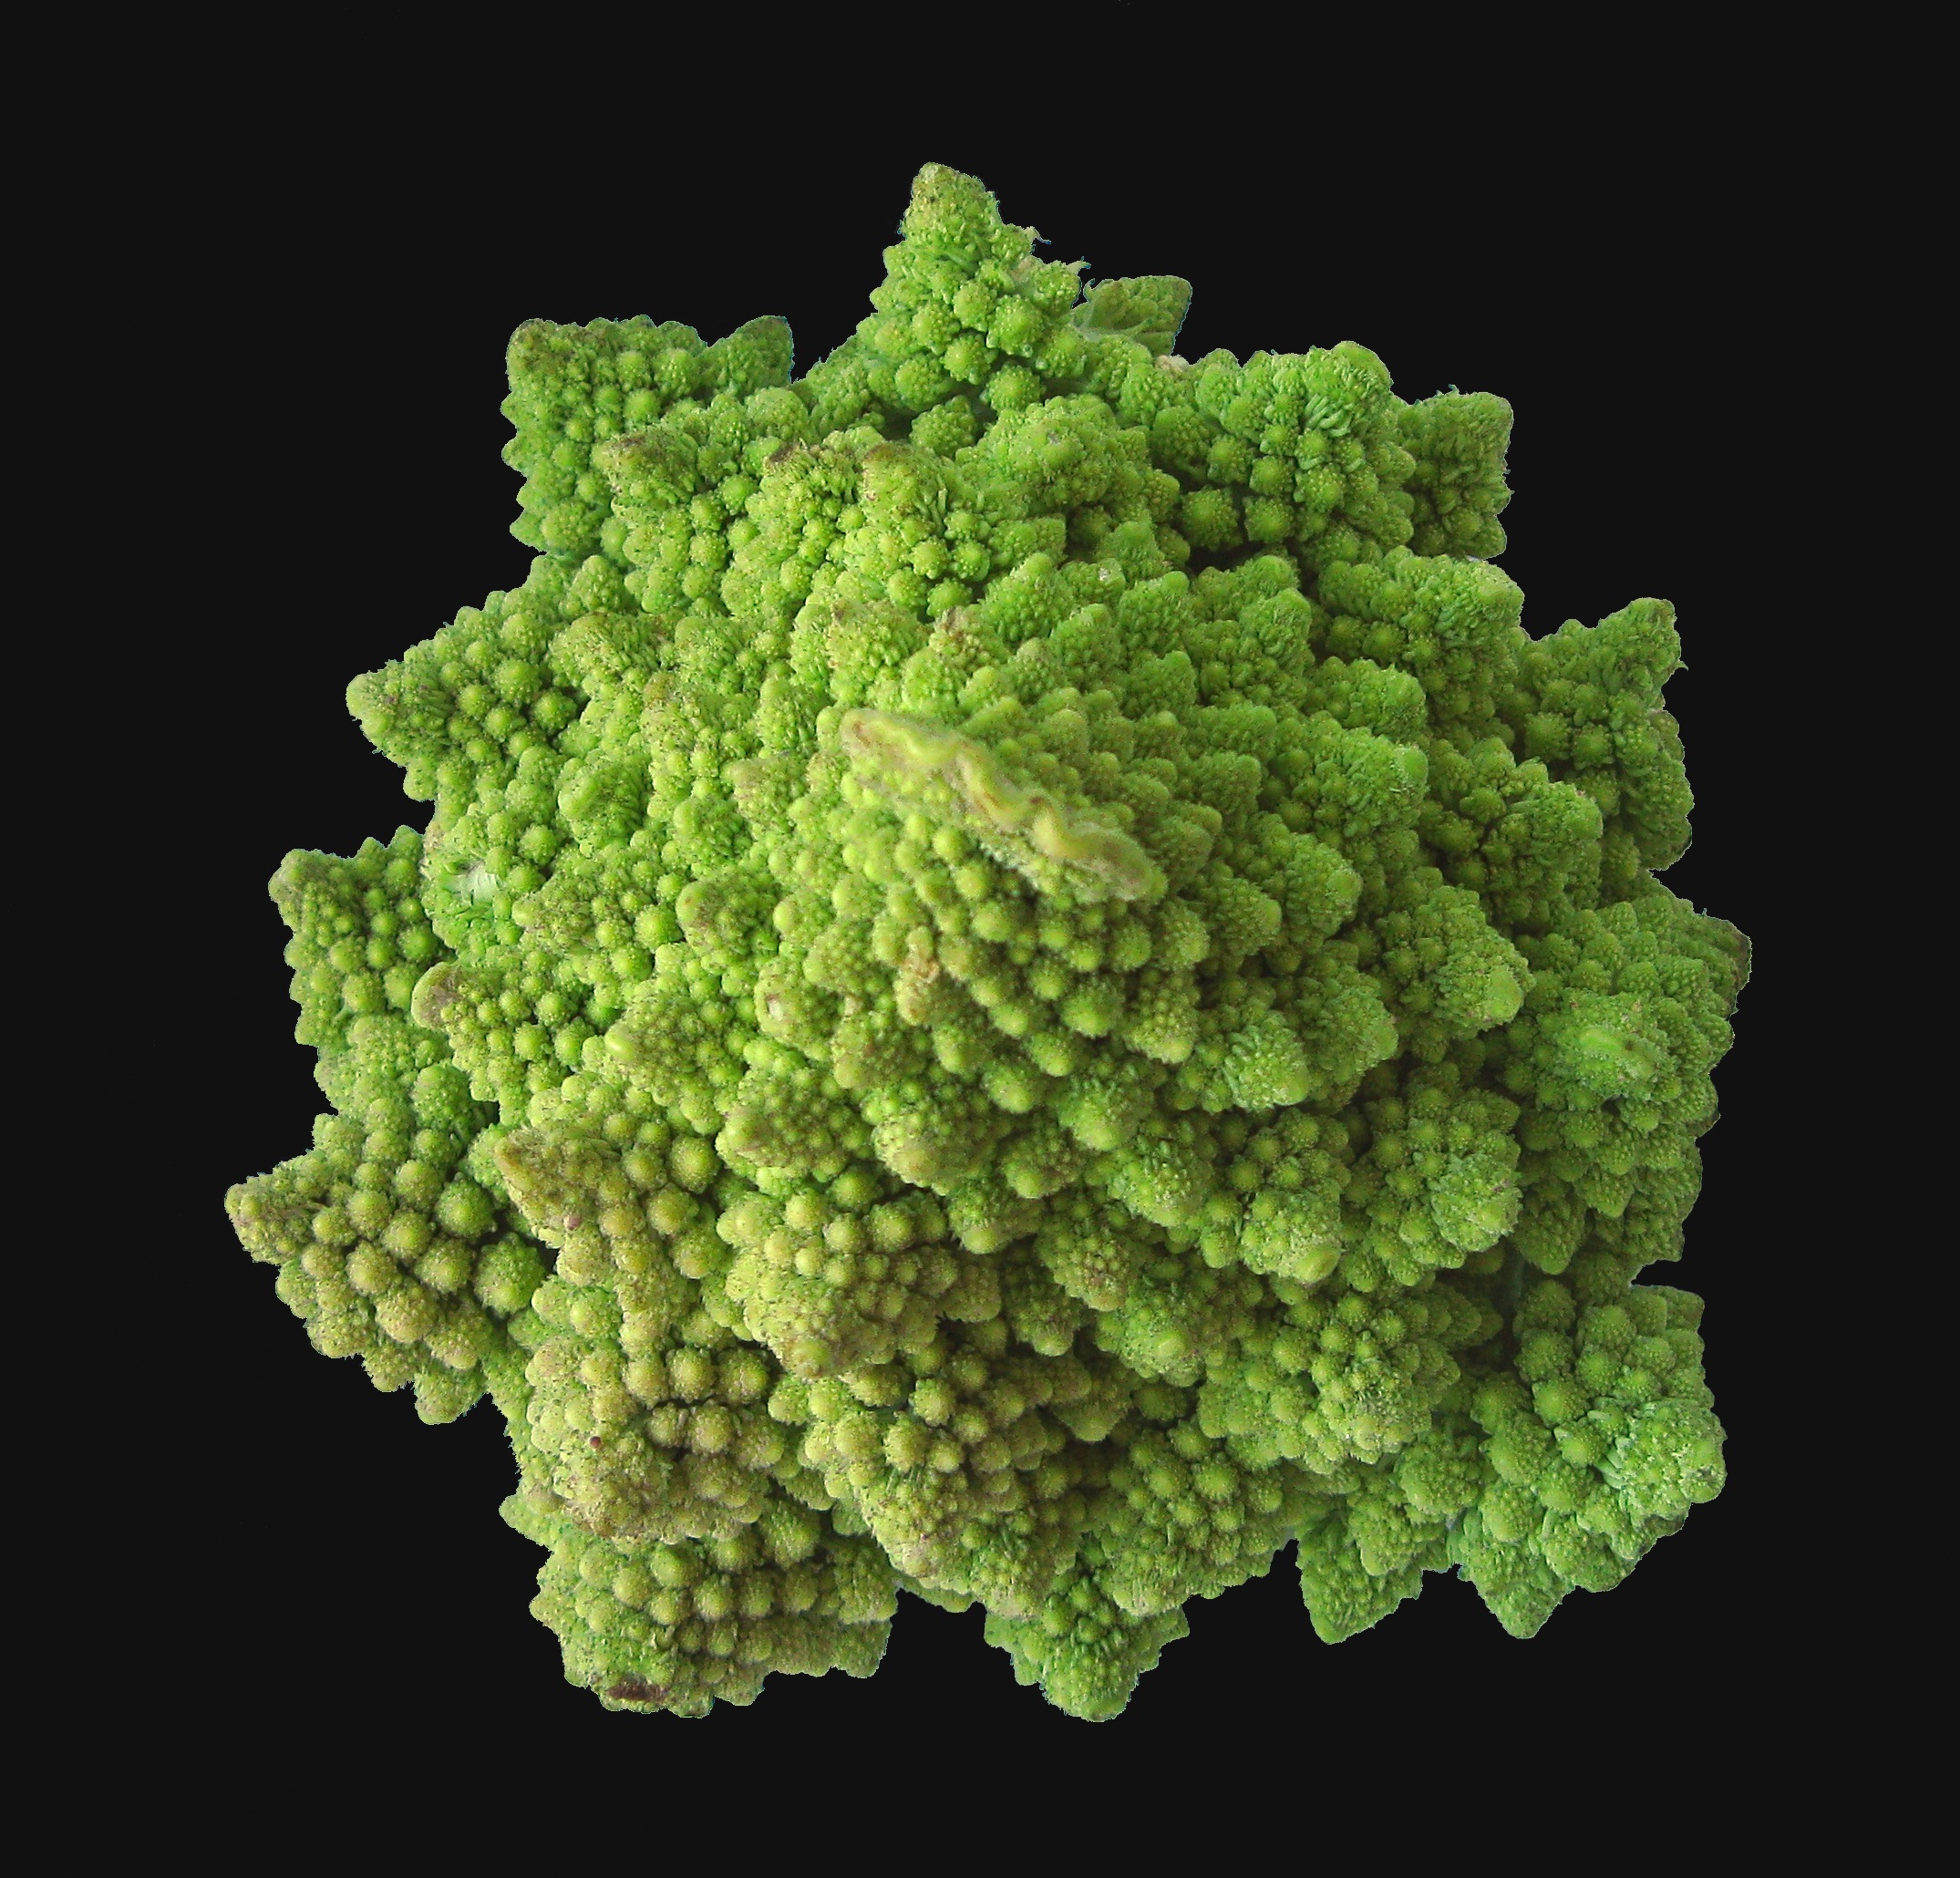
plant, leaf, flower, food, green, produce, vegetable, kitchen, soil, delicious, vegetables, cauliflower, romanesco, flowering plant, useful, land plant, leaf vegetable, broccoflower